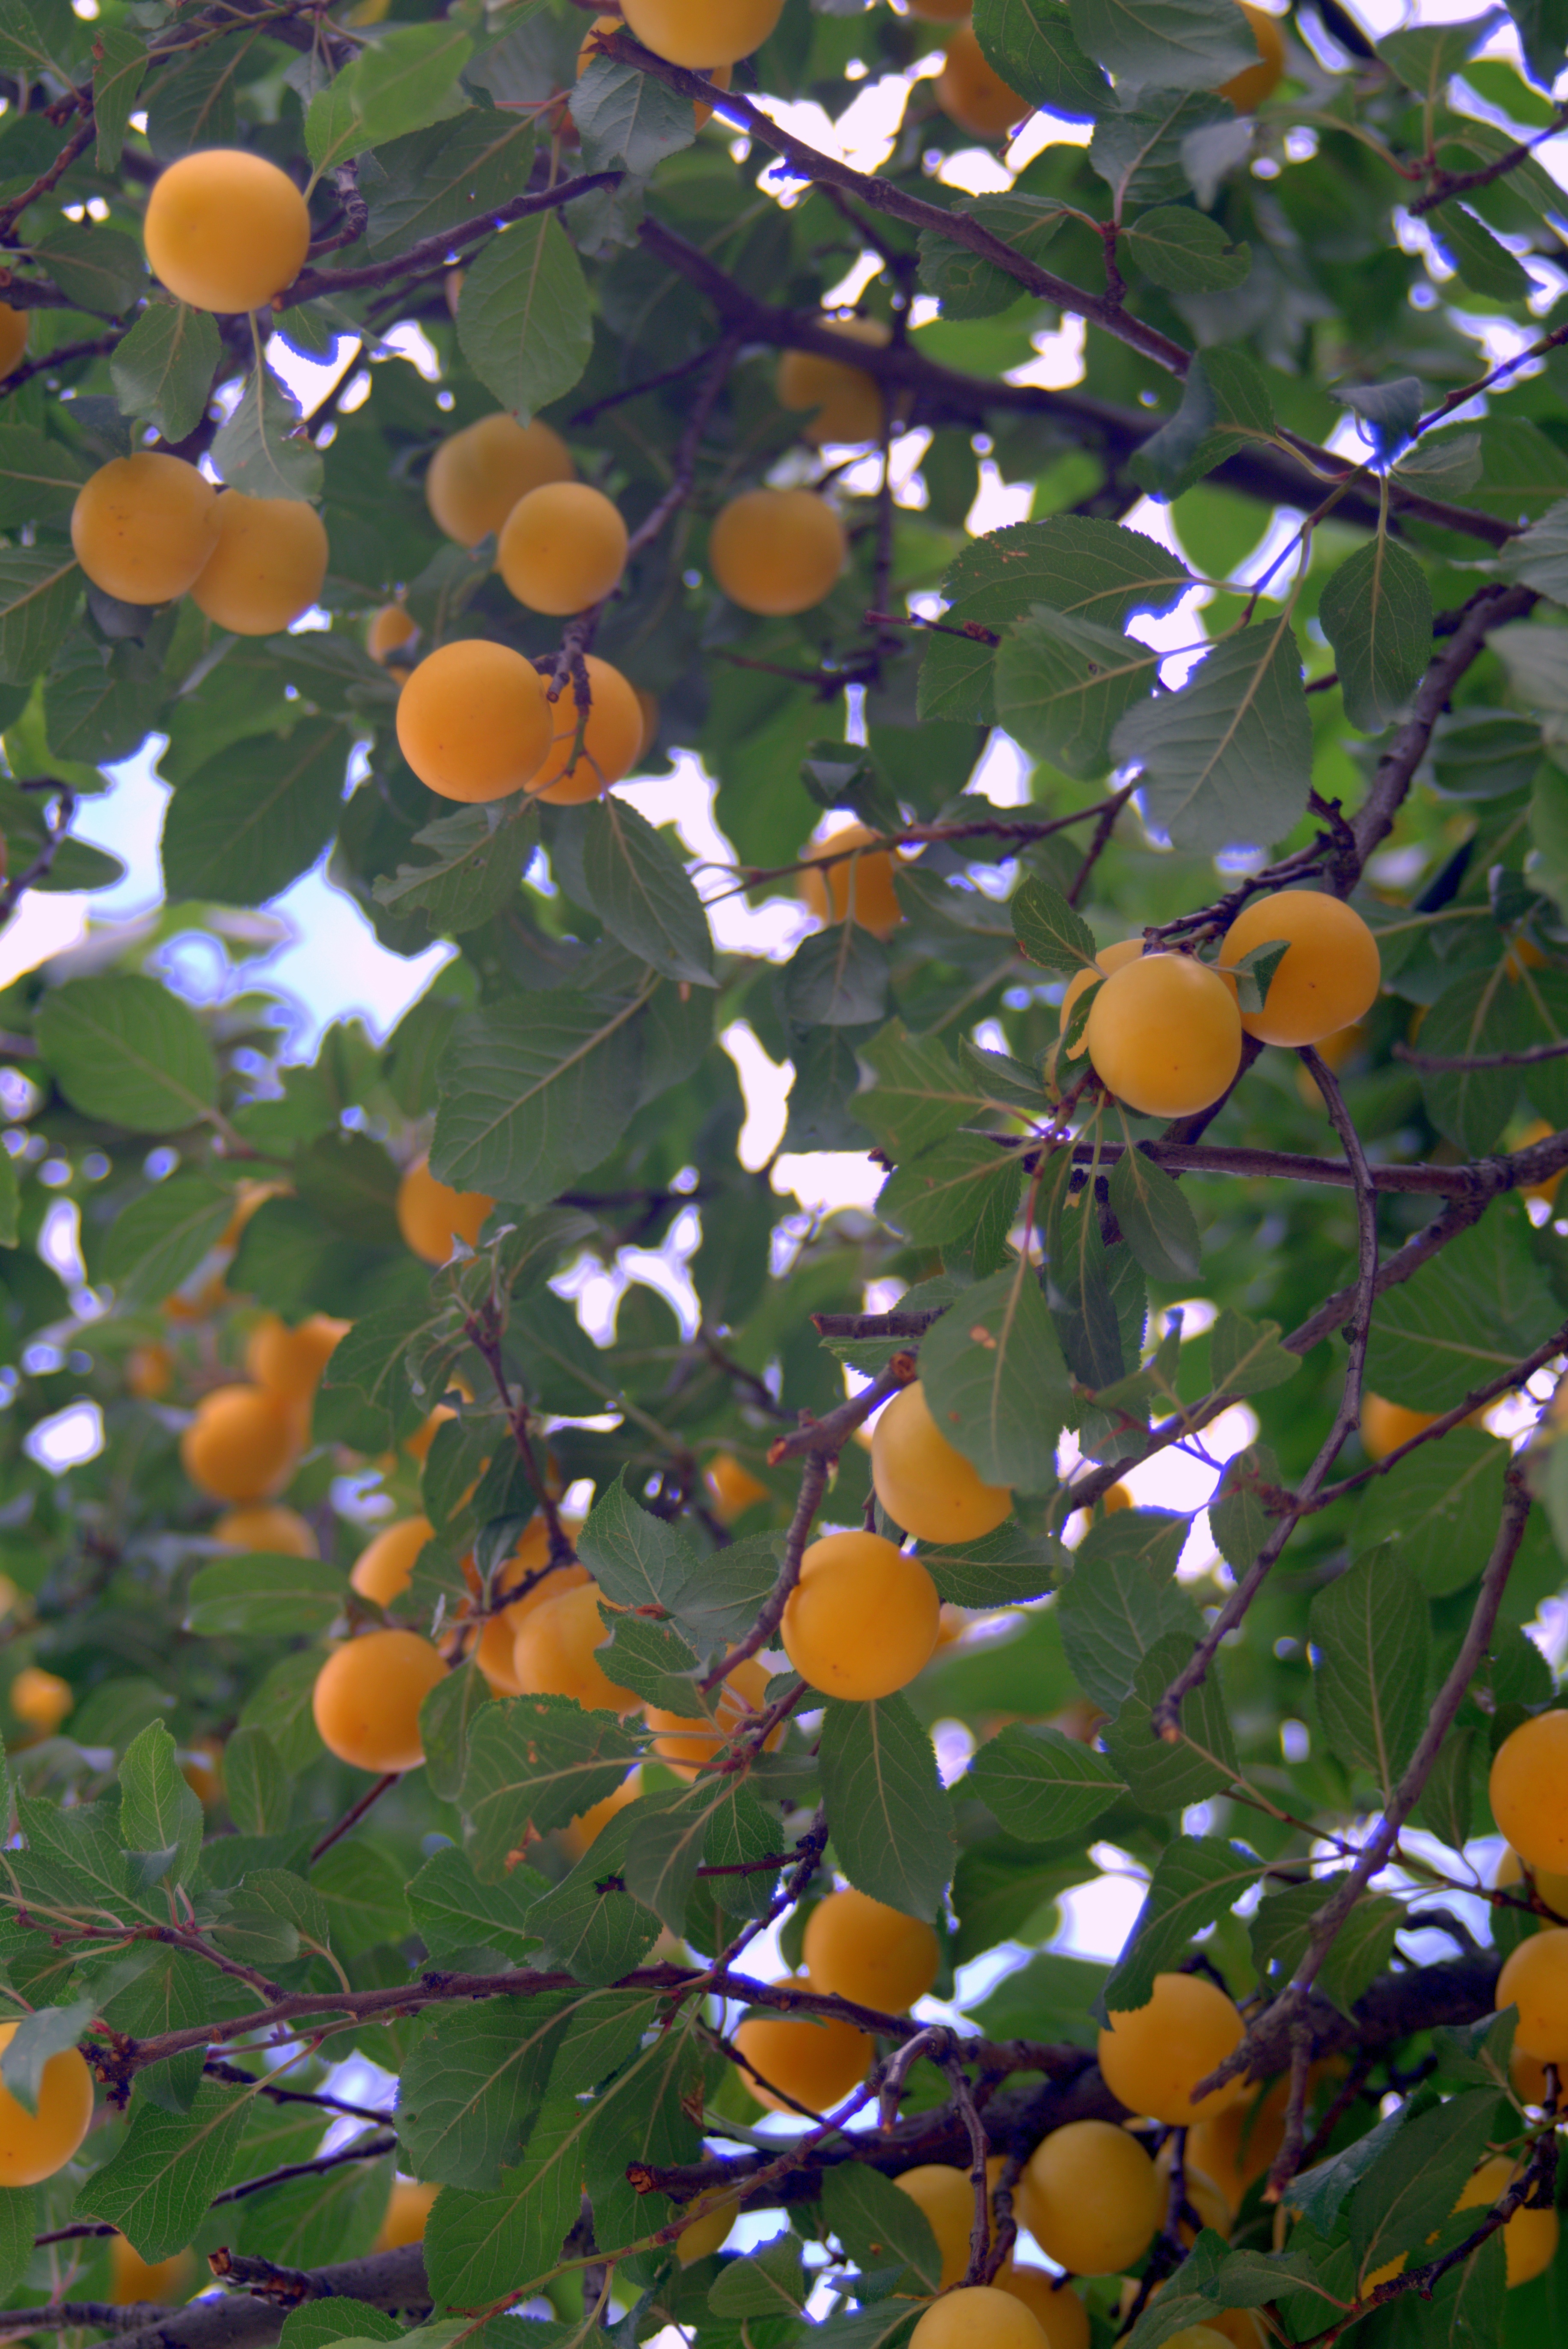
tree, branch, plant, fruit, sunlight, leaf, flower, food, green, produce, fishing, evergreen, autumn, yellow, juicy, flora, season, plum, branches, bait, collections, citrus, harvest festival, flowering plant, mirabelka, damson, bitter orange, mandarin orange, land plant